Torpedo boat

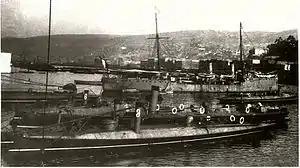
Chilean torpedo boats in Valparaíso, used during War of the Pacific

As originally built, "Lightning" had two drop collars to launch torpedoes; these were replaced in 1879 by a single torpedo tube in the bow. She also carried two reload torpedoes amidships. She was later renamed "Torpedo Boat No. 1". The French Navy followed suit in 1878 with "Torpilleur No 1", launched in 1878 though she had been ordered in 1875.